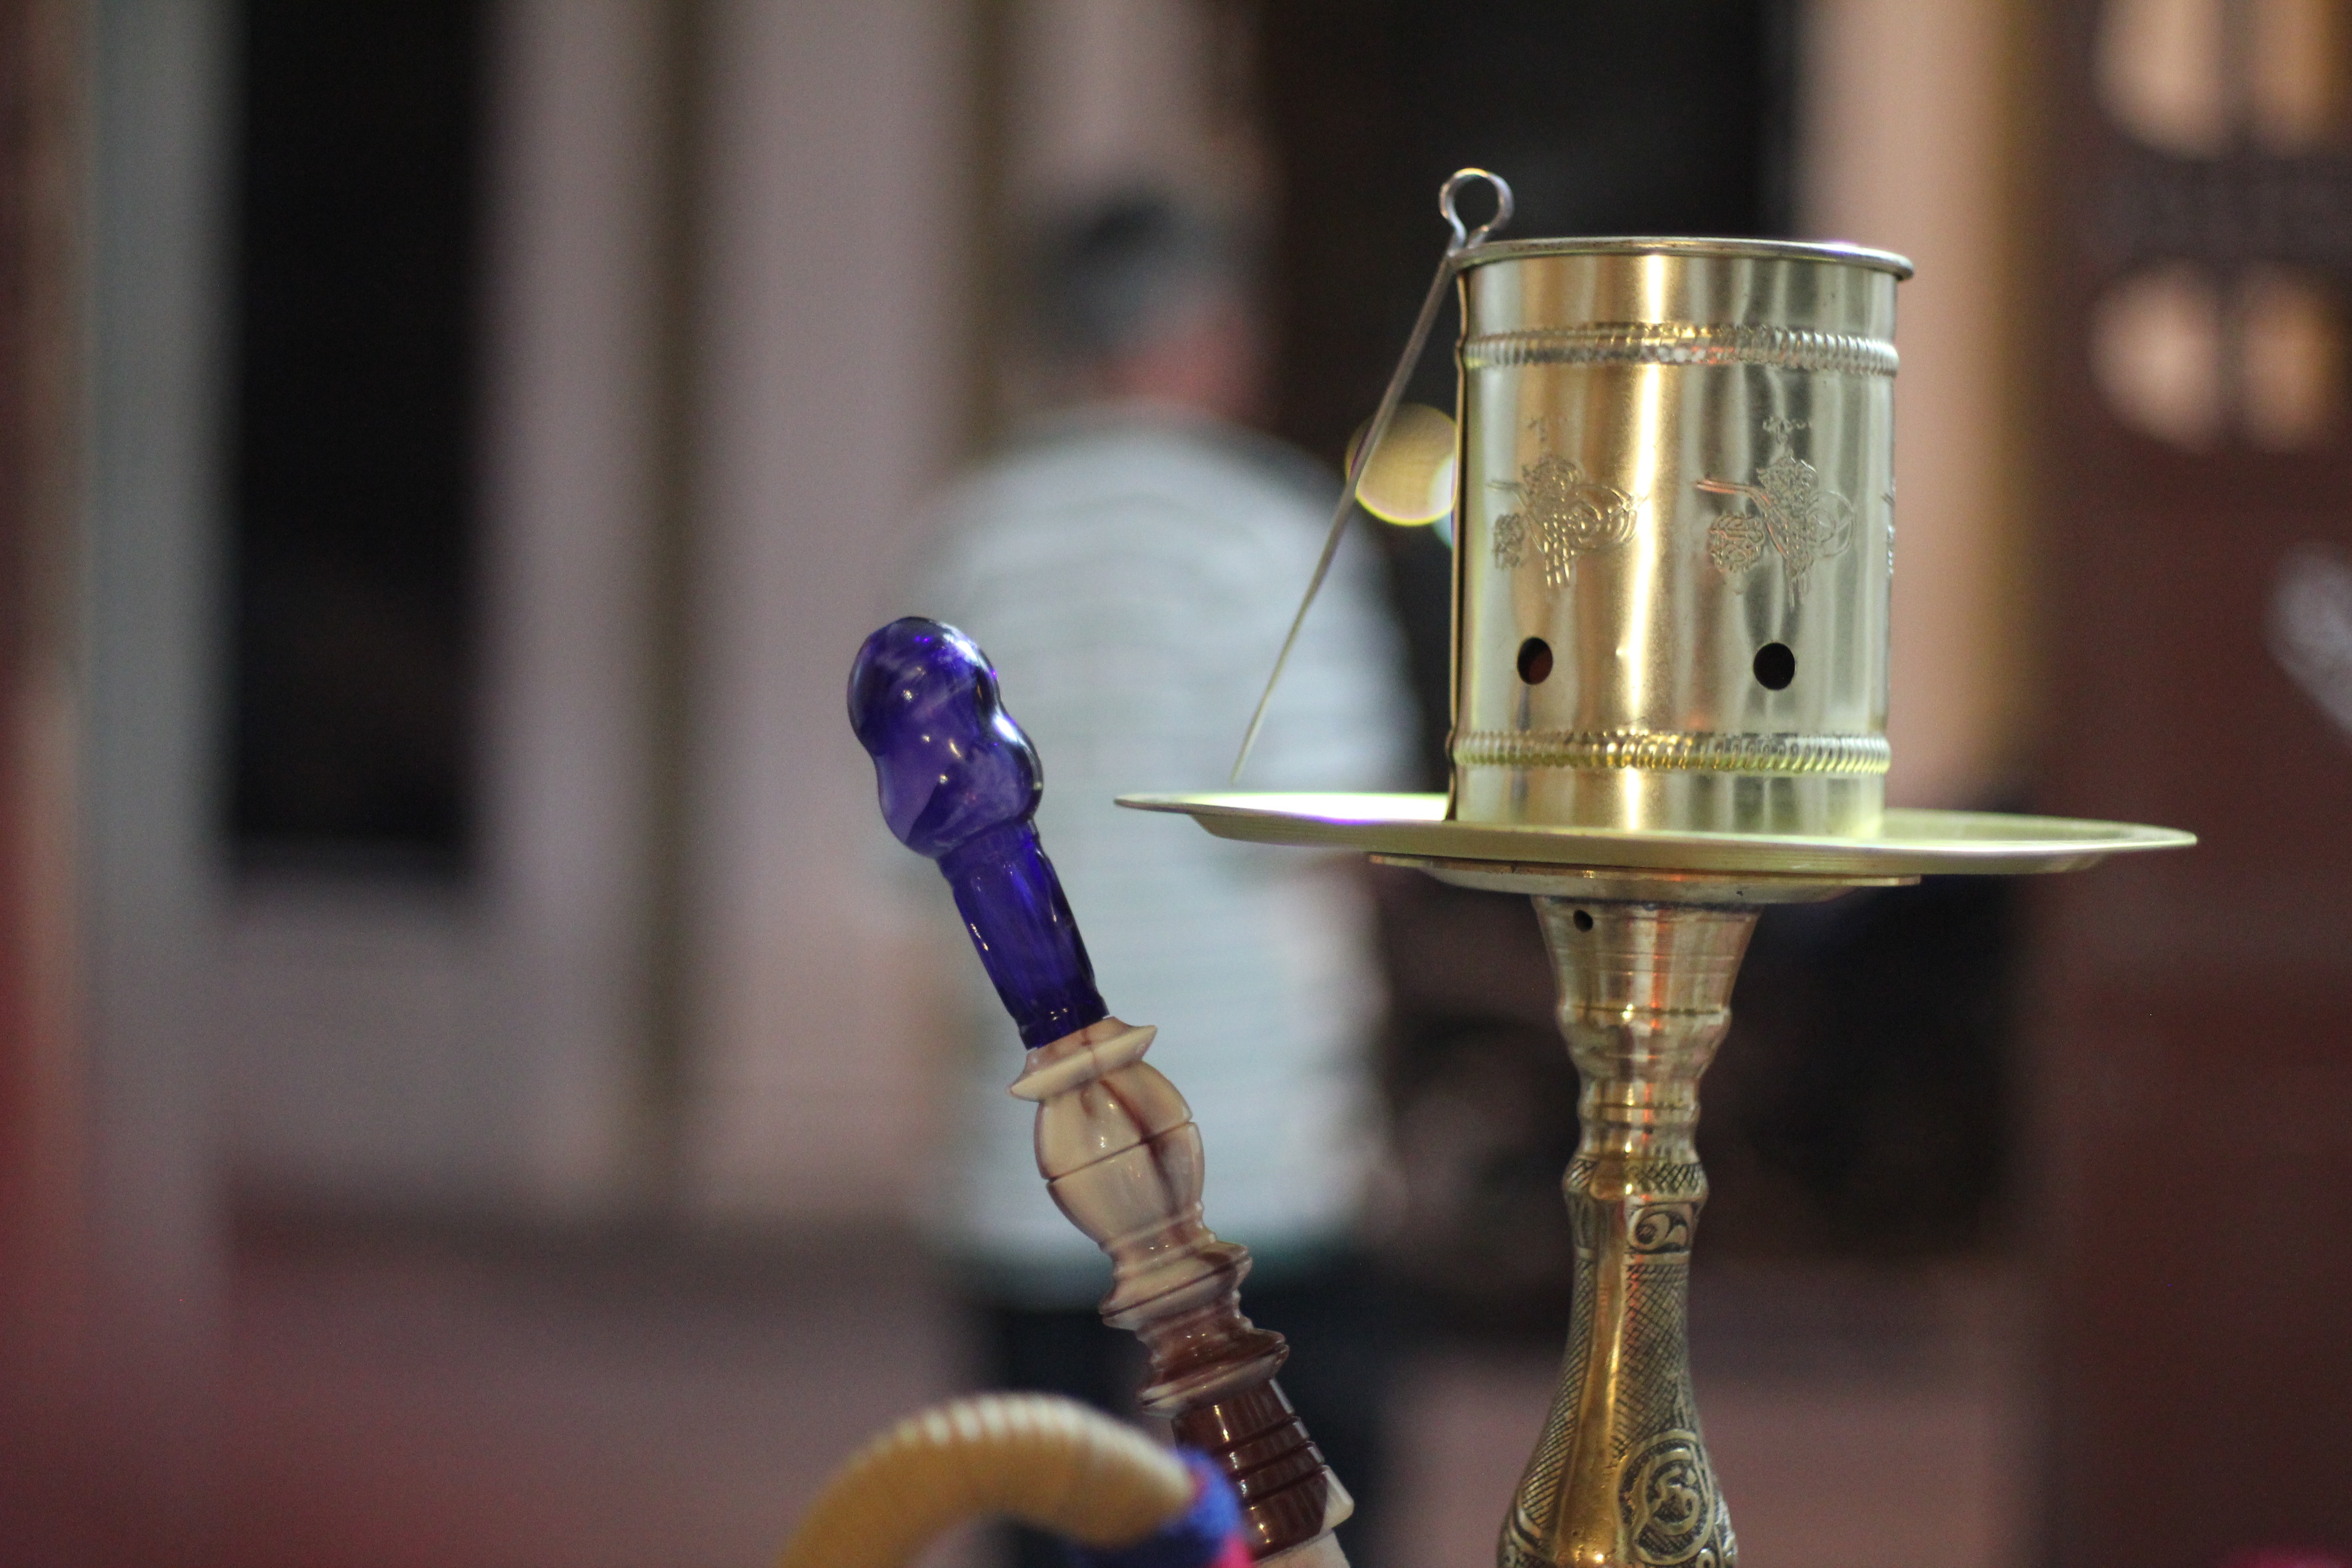
water, tube, smoke, smoking, relax, color, metal, drink, lighting, relaxation, pipe, turkey, culture, hookah, eastern, traditional, arabic, tobacco, persian, turkish, east, macro photography, arabian